Piątkowo, Poznań

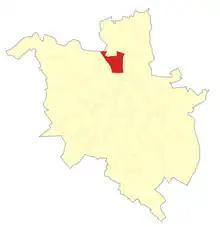
The "osiedle" of Piątkowo within Poznań

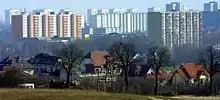
View of Piątkowo from "Góra Moraska"

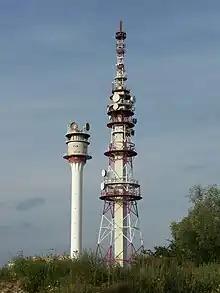
Television tower

Piątkowo is a part of the city of Poznań in western Poland. It consists mainly of large estates of blocks of flats, built from the late 1970s onwards. Piątkowo is situated in the northern part of the city, north of Winogrady (an area of similar character), and south of the less intensively developed neighbourhood of Morasko.